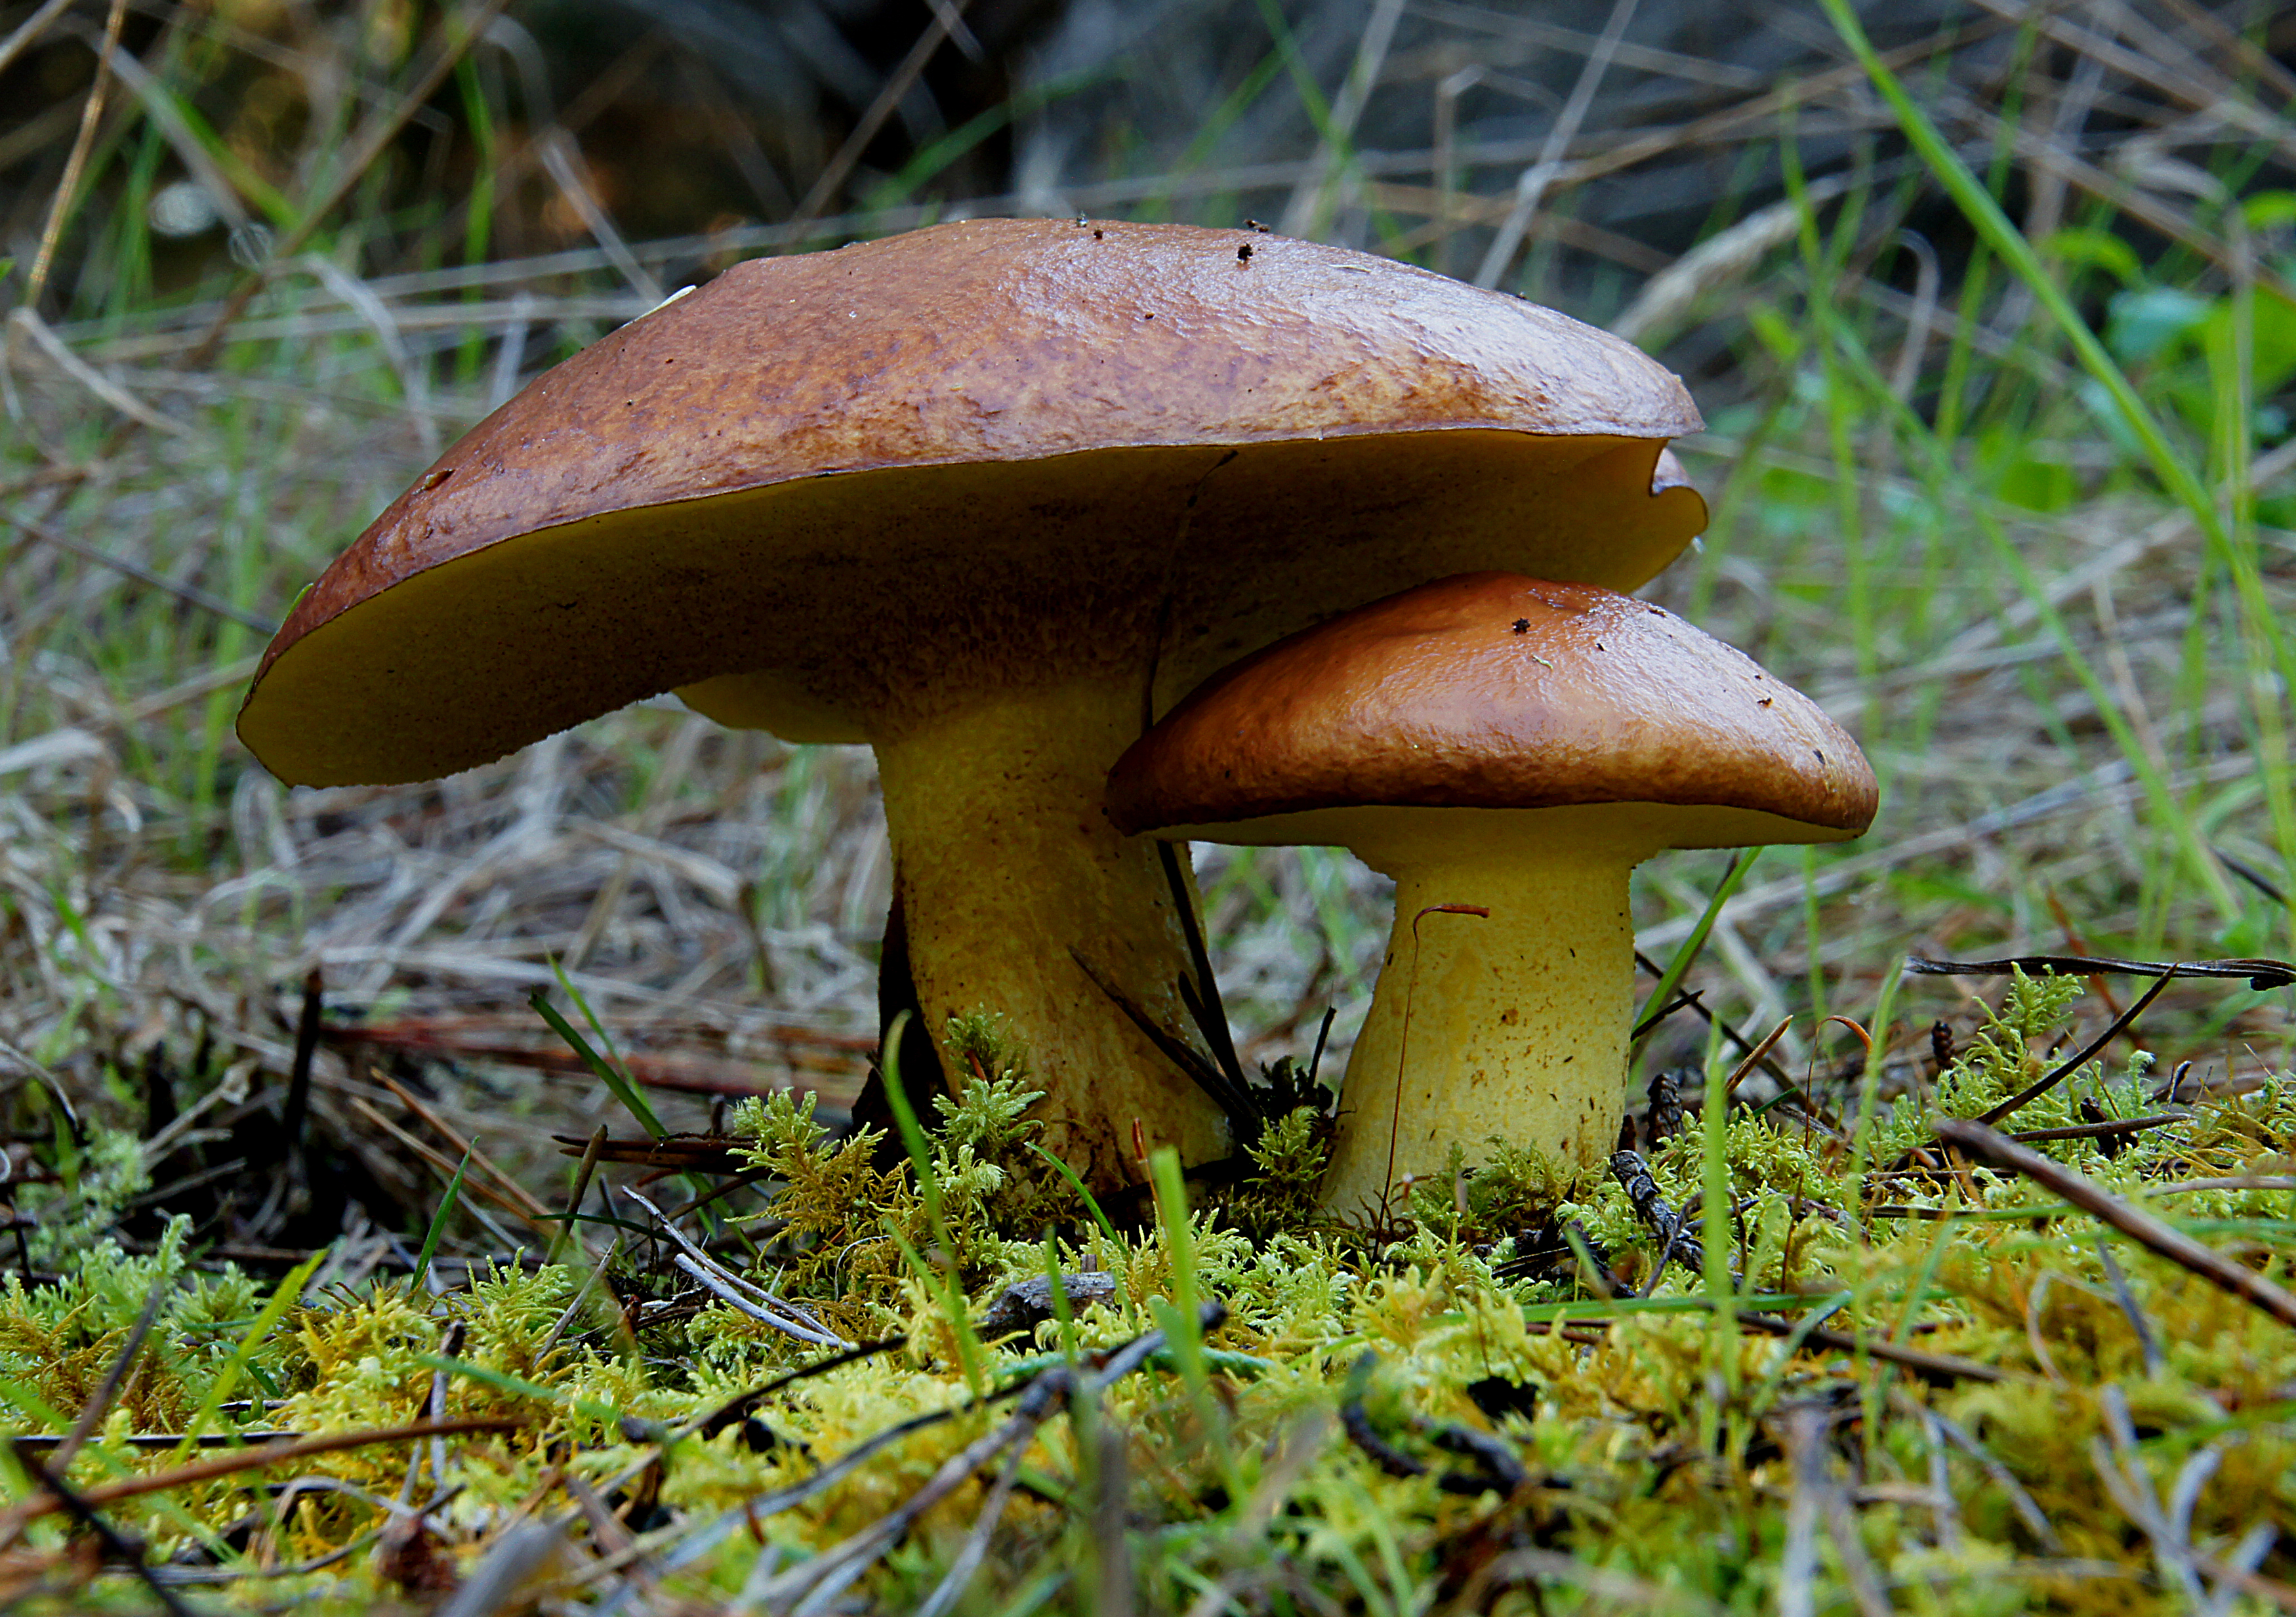
nature, forest, wildlife, autumn, botany, mushroom, flora, fauna, close up, fungus, fungi, boletusedulis, woodland, mushooms, agaric, bolete, agaricus, macro photography, edible mushroom, medicinal mushroom, agaricomycetes, agaricaceae, champignon mushroom, penny bun